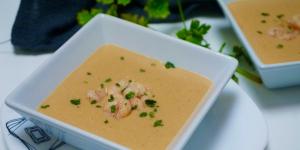
crema de langostinos